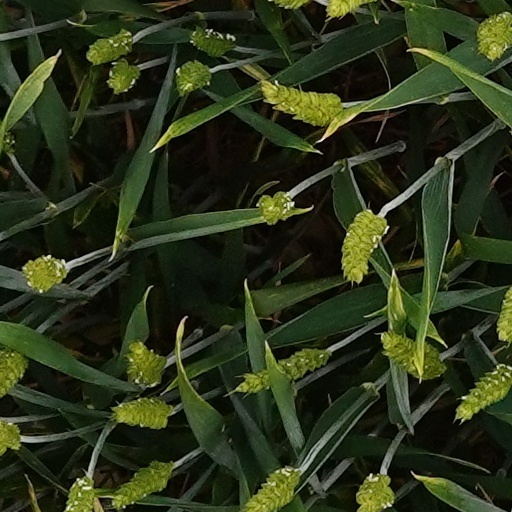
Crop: wheat